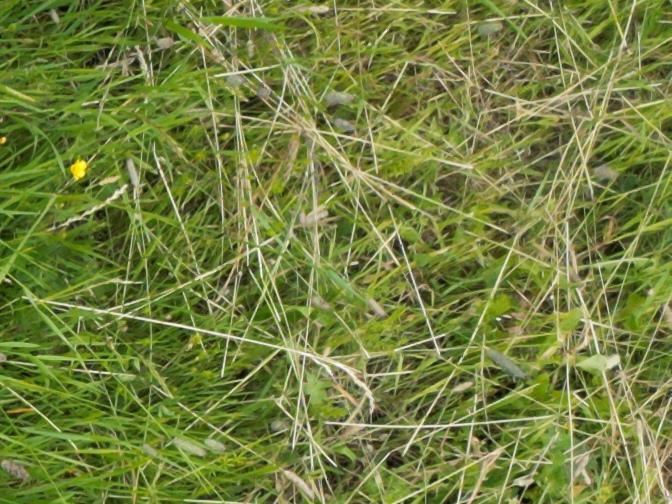
Flowers visible: yarrow flowers